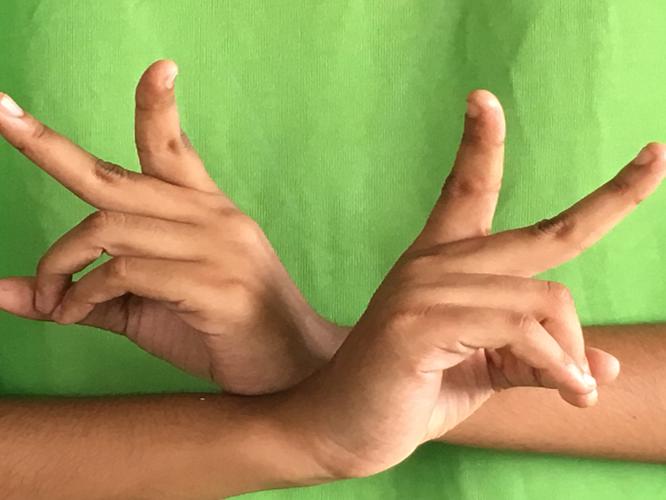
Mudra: Kartariswastika
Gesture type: double_hand